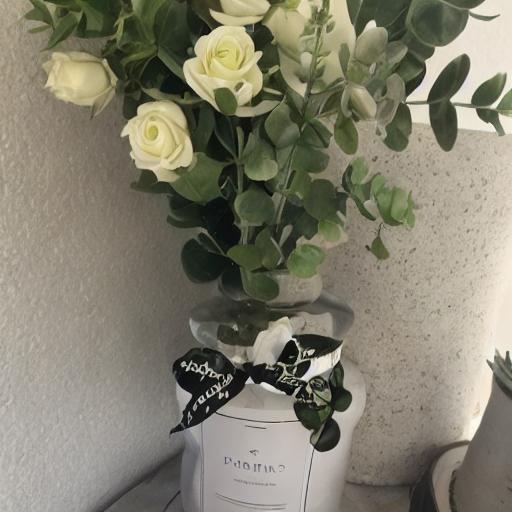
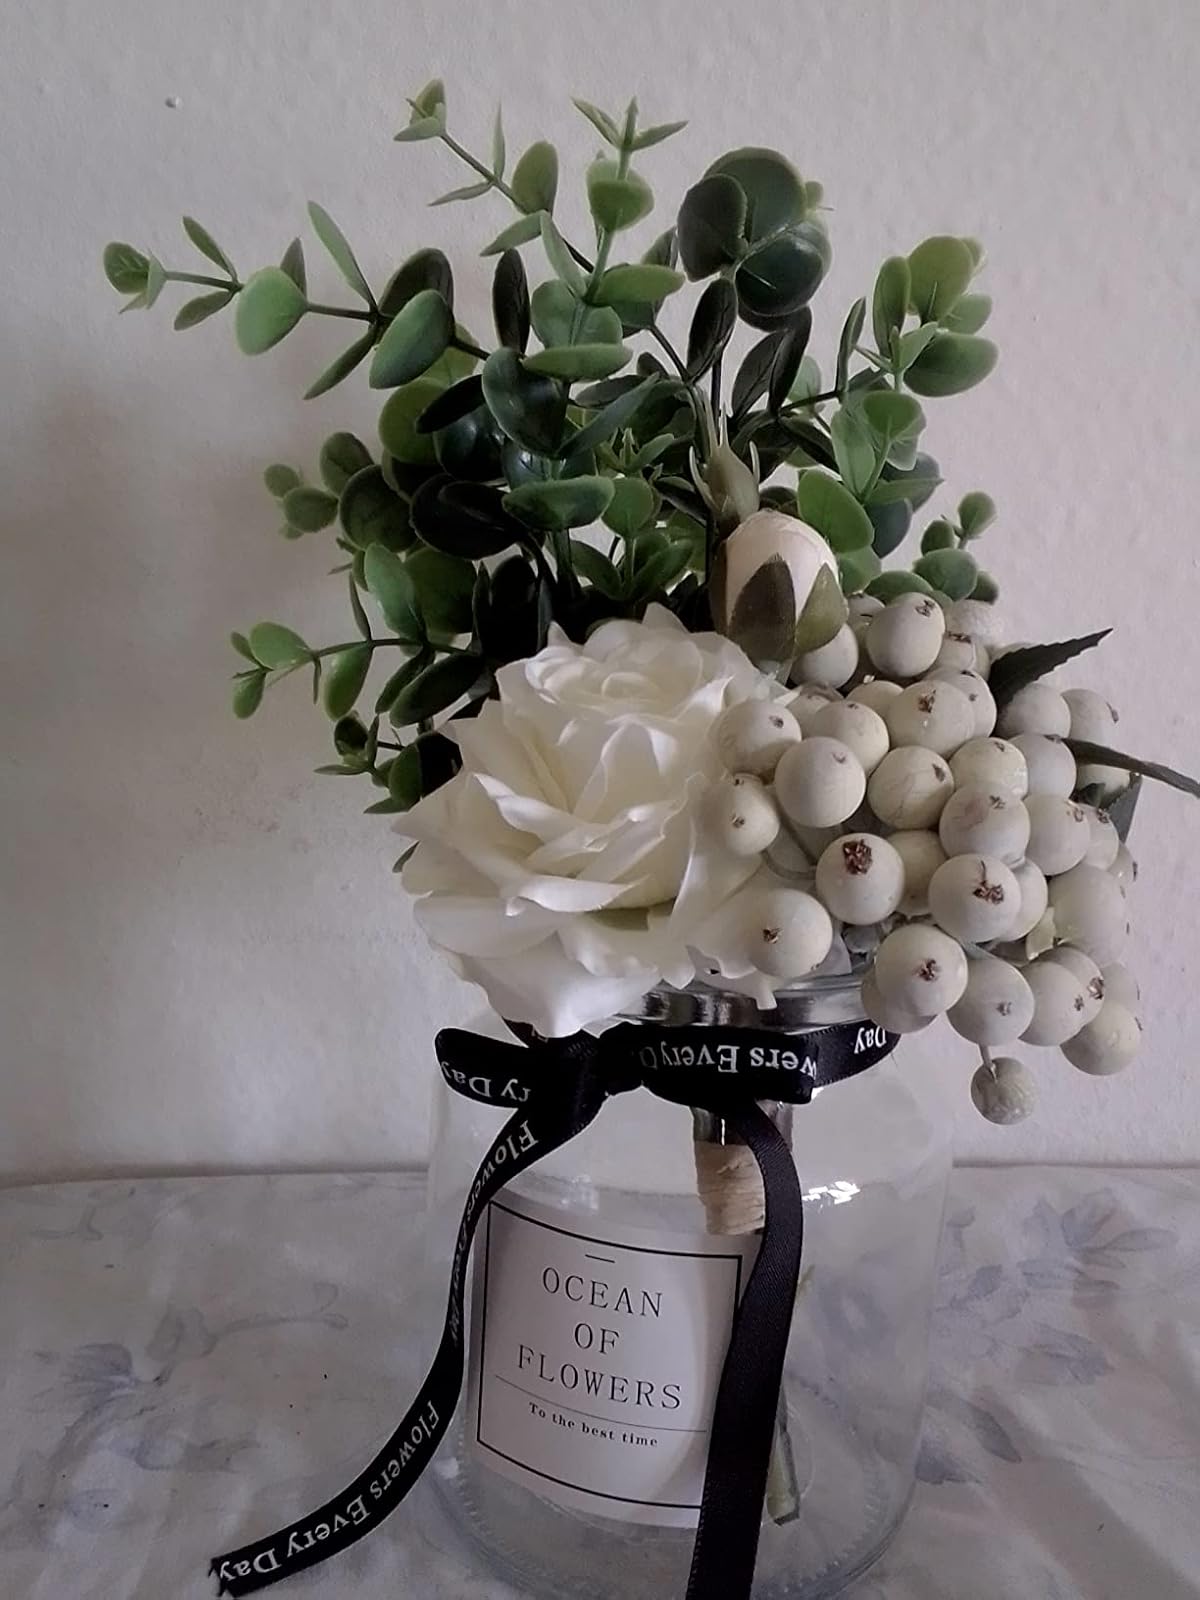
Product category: vase
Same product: no